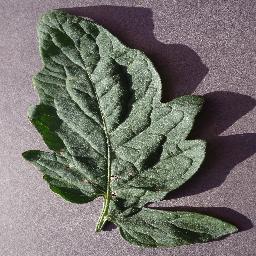
Label: Tomato___Target_Spot